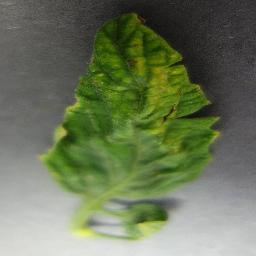
Label: Tomato___Tomato_Yellow_Leaf_Curl_Virus